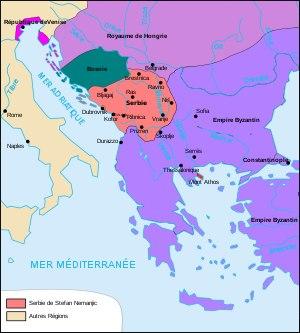
Cet article présente les faits marquants de l'histoire de la Serbie au Moyen Âge.
Stefan Iᵉʳ Nemanjić, appelé aussi Stefan Prvovenčani, en serbe cyrillique Стефан Првовенчани, français: Étienne Nemanjic, fut grand duc de Serbie de 1196 à 1217 et roi de 1217 à 1228. Il fut le premier roi de Serbie, souverain serbe de la dynastie des Nemanjić.